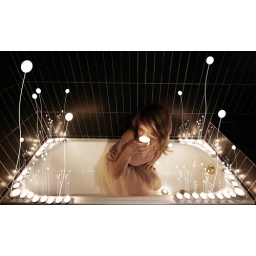
I like to sit in the bath tub and pretend I'm in a Sofia Coppola film.....